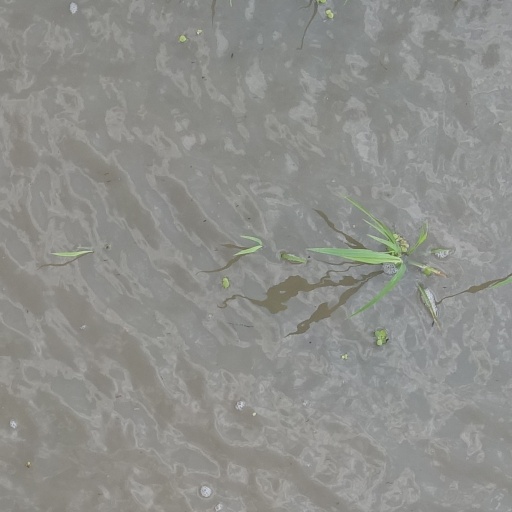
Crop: rice